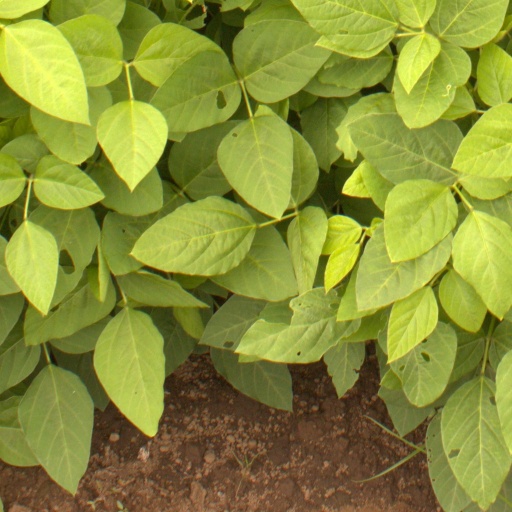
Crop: soybean